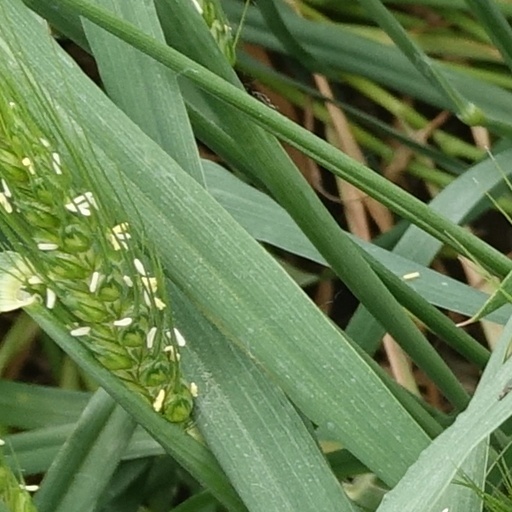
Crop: wheat